Japanese export porcelain

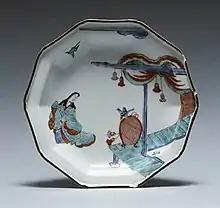
Plate with Japanese court woman and birds, Imari ware, 1710–1730

Japanese export porcelain includes a wide range of porcelain that was made and decorated in Japan primarily for export to Europe and later to North America, with significant quantities going to south and southeastern Asian markets. Production for export to the West falls almost entirely into two periods, firstly between the 1650s and 1740s, and then the period from the 1850s onwards.